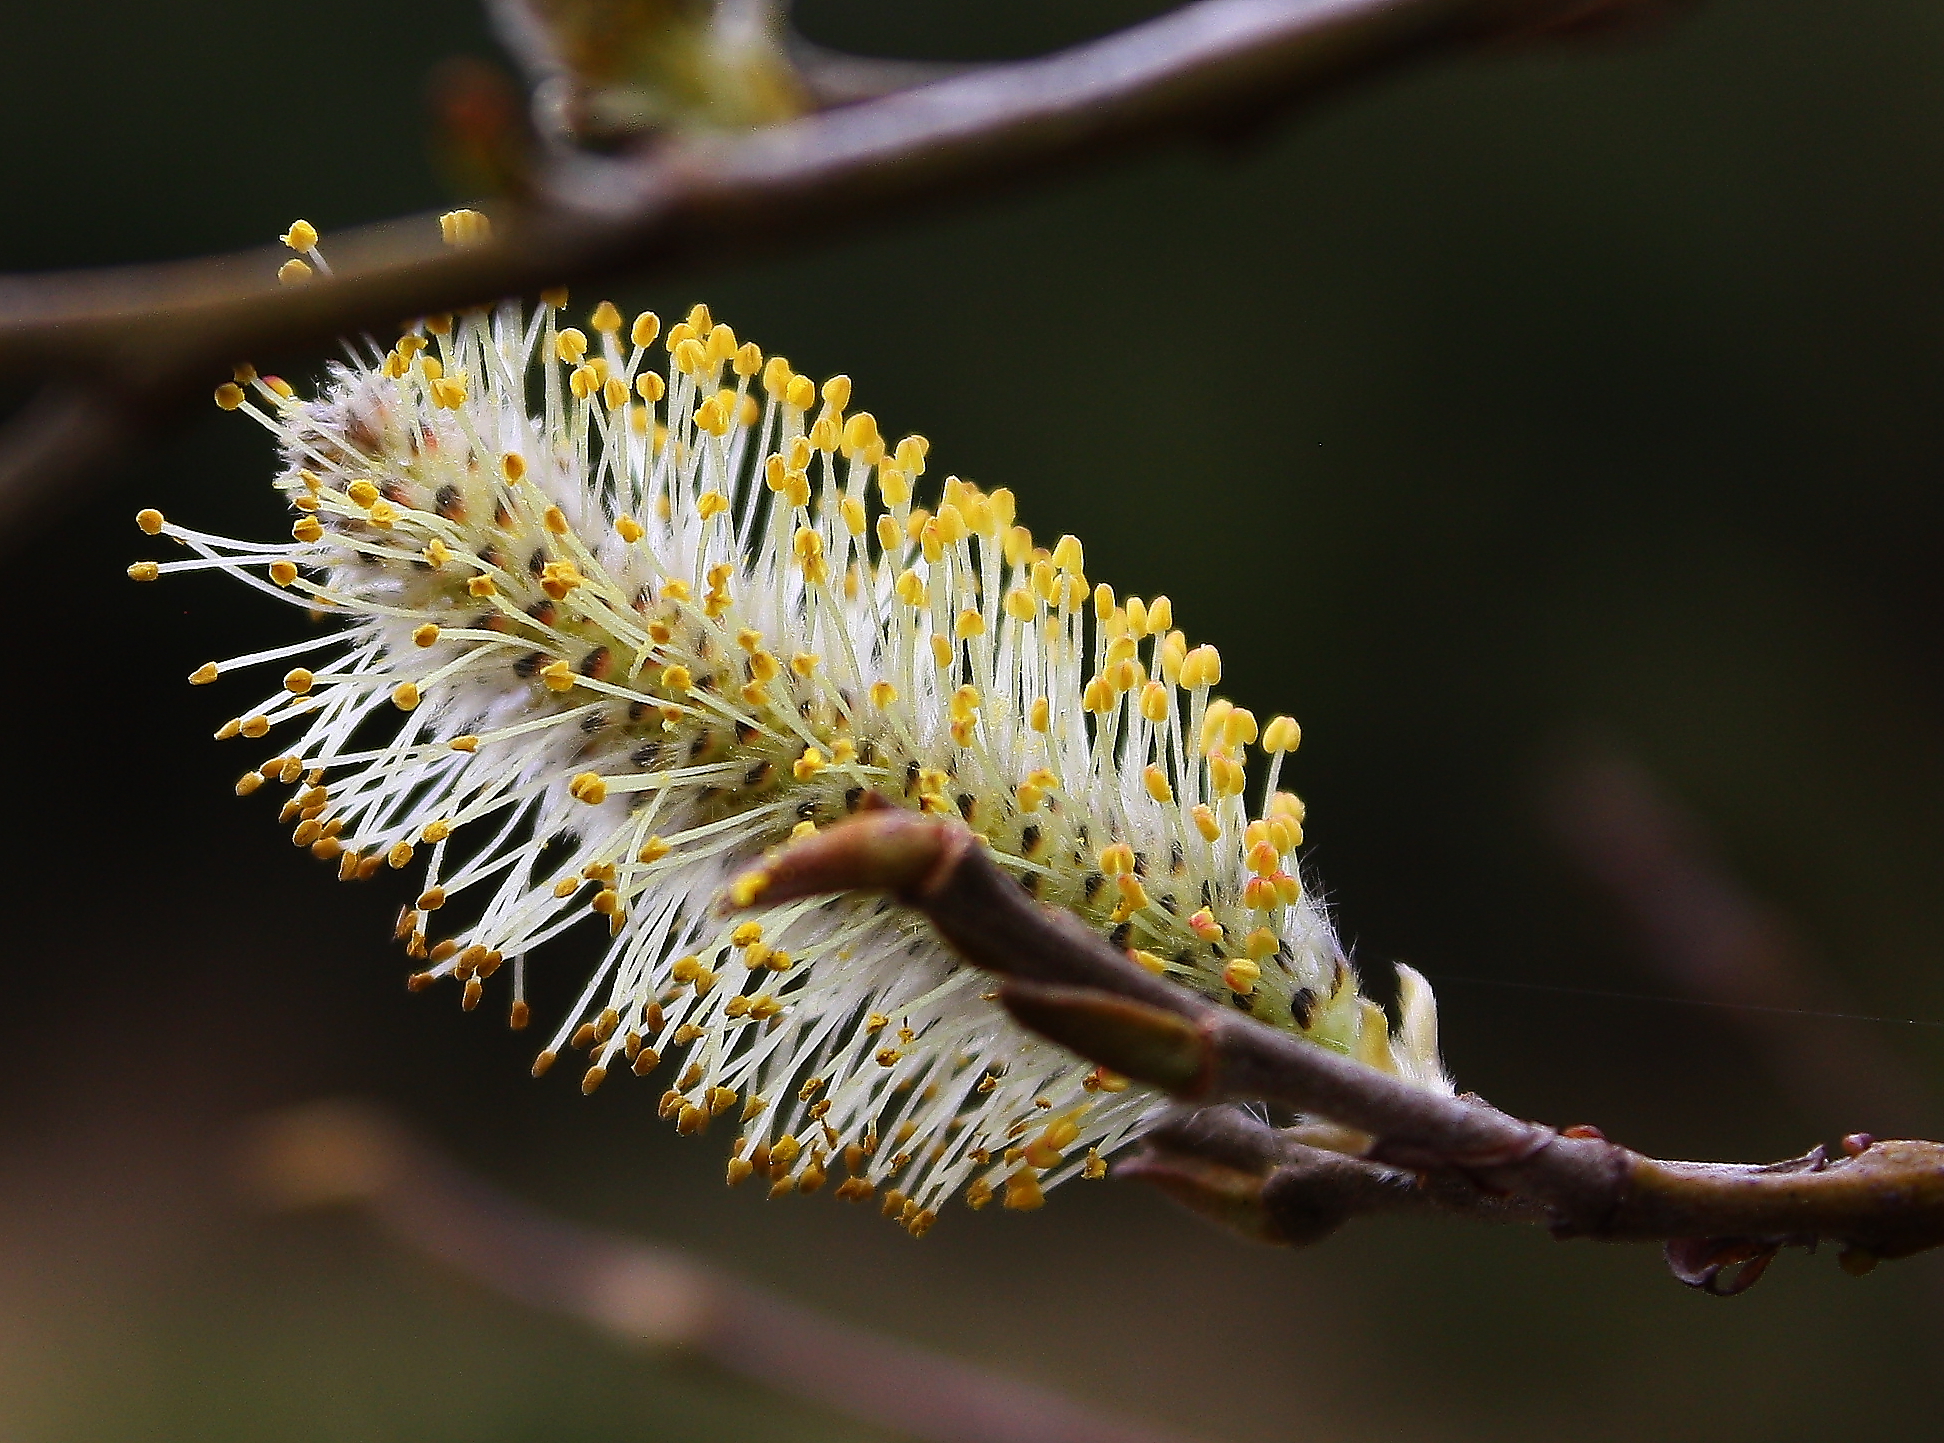
tree, nature, branch, plant, photography, leaf, flower, pollen, insect, botany, yellow, flora, fauna, invertebrate, twig, caterpillar, close up, spain, galicia, pontevedra, espana, larva, ggl1, alama, canoneos1000d, rioverdugo, racelo, macro photography, plant stem, land plant, thorns spines and prickles, moths and butterflies